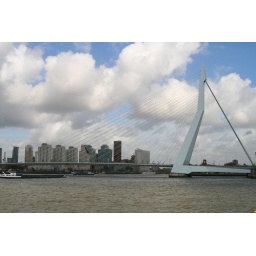
The white bridge in Rotterdam.